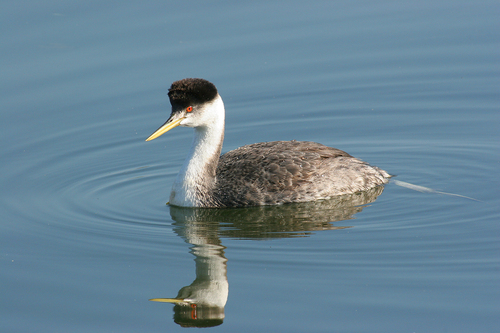
an aquatic bird with a long narrow white neck, and red eyesa bird with a dark gray back and wings, white nack, black crown, and yellow beak.
this bird has a gray body, a red eye, a long white neck, a large, fluffy black crown, and a long, thin bill.
this bird has a long white neck on a gray speckled body with bright red eyes and a silly looking crown.
this large bird has a bright red eye and long skinny pale yellow bill, the crown has brown feathers that make it look like a toupee on the white head and neck.
this bird is brown with white and has a long, pointy beak.
this bird has wings that are brown and has red eyes
this is a strange bird with a black crown, long white neck, and beady red eyes.
this is a water bird with a long white throat and a fuzzy black crown.
this bird has a prominent black crown, white throat, and grey wings.
Species: Western Grebe